Ship resistance and propulsion

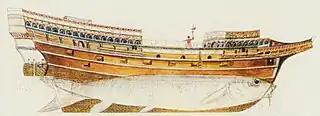
Sketch by Tudor shipwright Mathew Baker

A ship must be designed to move efficiently through the water with a minimum of external force. For thousands of years ship designers and builders of sailing vessels used rules of thumb based on the midship-section area to size the sails for a given vessel. The hull form and sail plan for the clipper ships, for example, evolved from experience, not from theory. It was not until the advent of steam power and the construction of large iron ships in the mid-19th century that it became clear to ship owners and builders that a more rigorous approach was needed.